Alternate wetting and drying

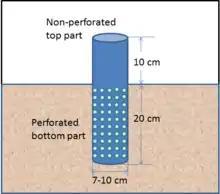
Illustration of alternate wetting and drying method

A water tube/pipe made of PVC is usually used to practice AWD method. The main purpose of the tube is to monitor the water depth. The tube allows measuring water availability in the field below the soil surface. The usual practice is to use a pipe of 7–10 cm diameter and 30 cm long, with perforations in bottom 20 cm. The pipe is installed in such a way that the bottom 20 cm of perforated portion remains below the soil surface and the non-perforated 10 cm above the surface. The perforations permit the water to come inside the tube from the soil, where a scale is used to measure water depth below the soil surface. However, there are variations in preparing the tube/pipe for the implementation of AWD. Some farmers use a bamboo pipe instead of PVC pipe. Some farmers use a 30 cm tube with 15 cm perforated at the bottom.